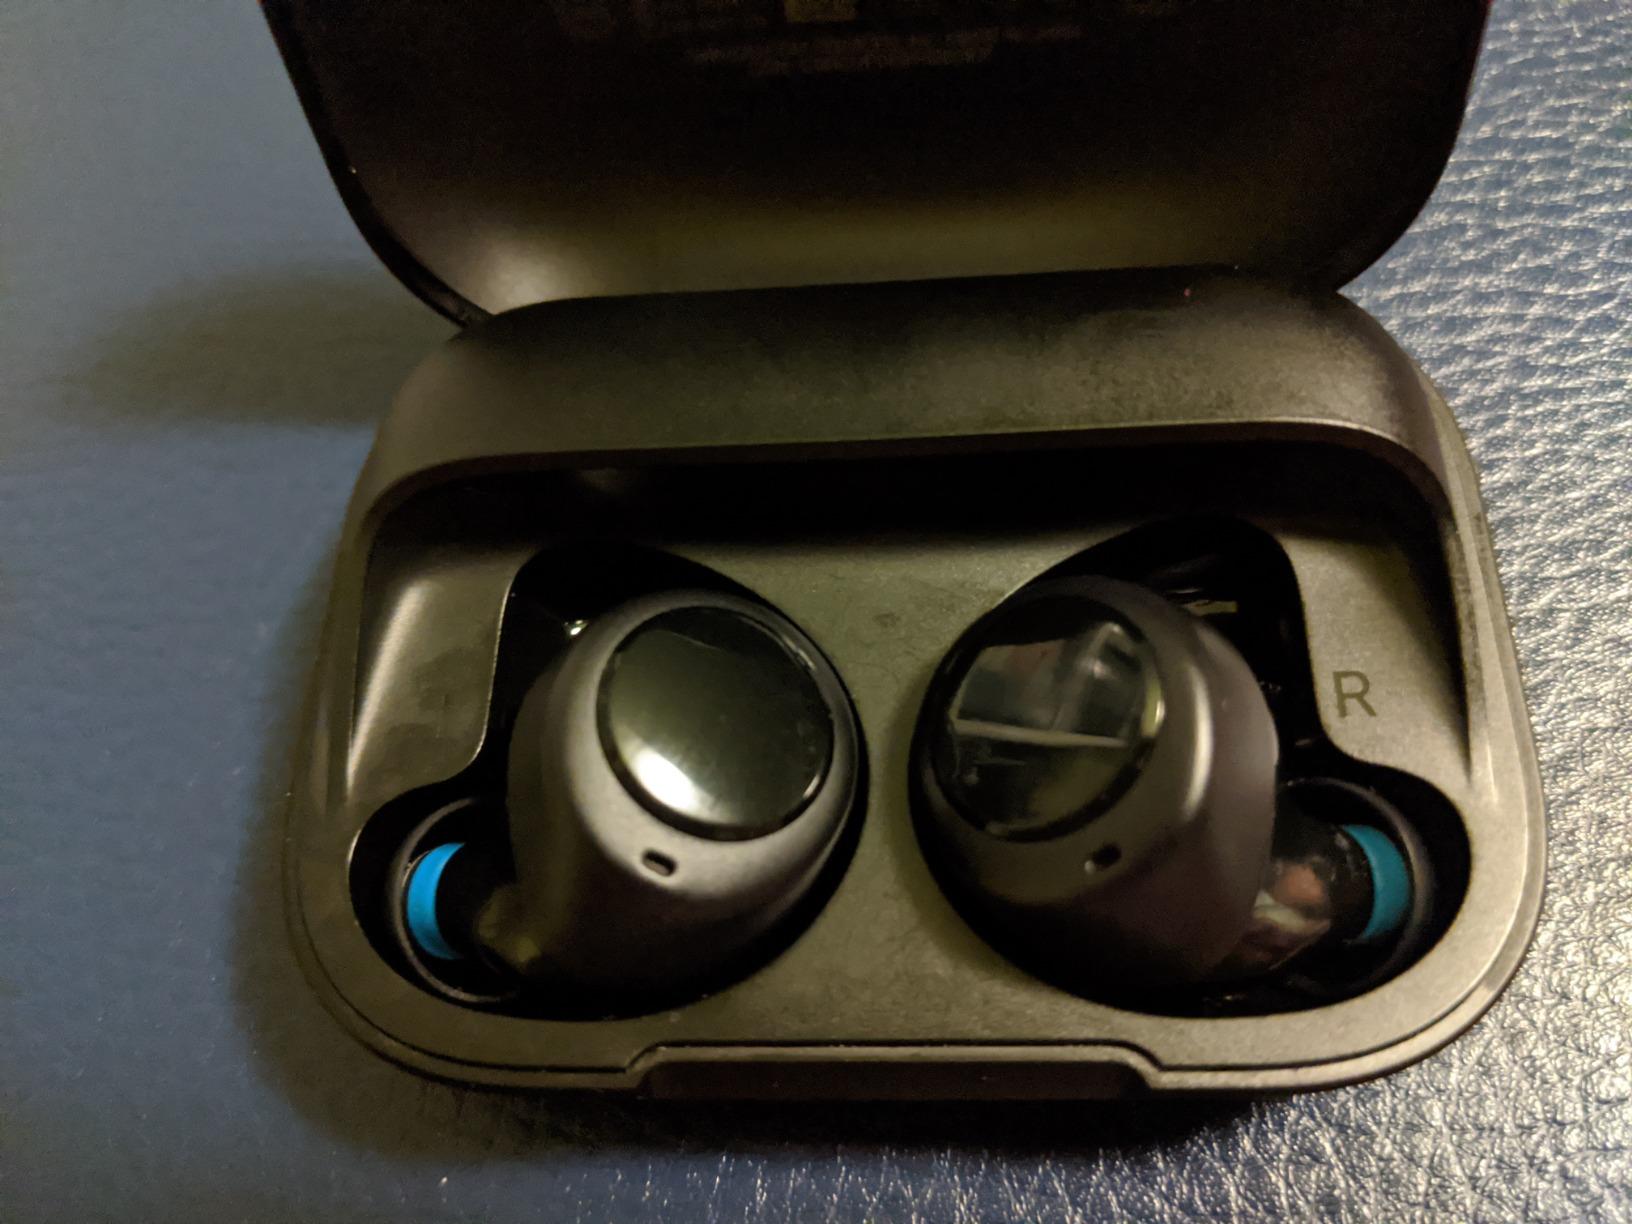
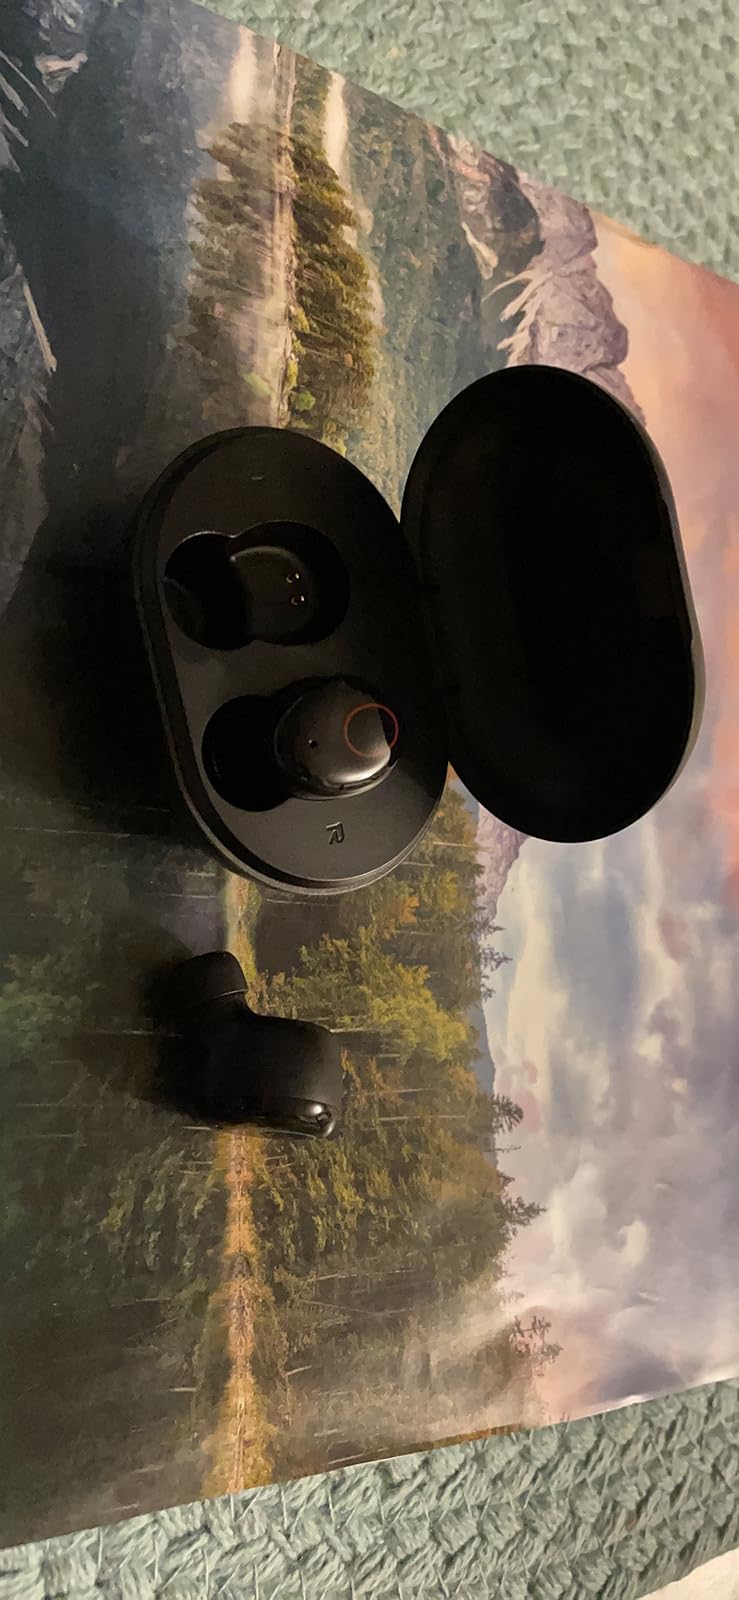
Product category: earbuds
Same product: no